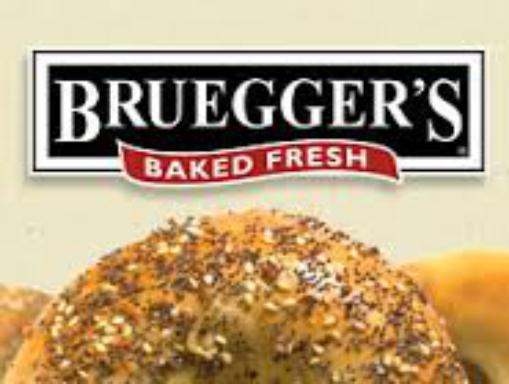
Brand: Bruegger's
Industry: Food